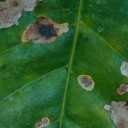
Label: Miner